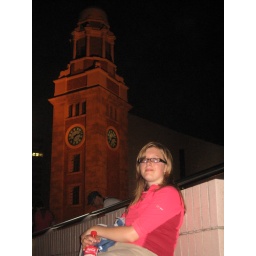
Chrissie by the clock tower in Hong Kong.....